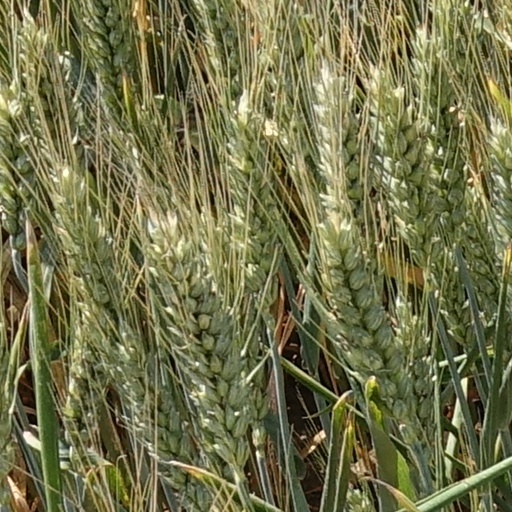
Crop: wheat